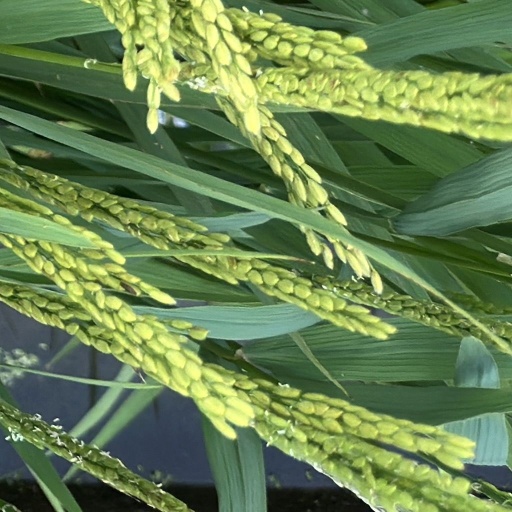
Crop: rice